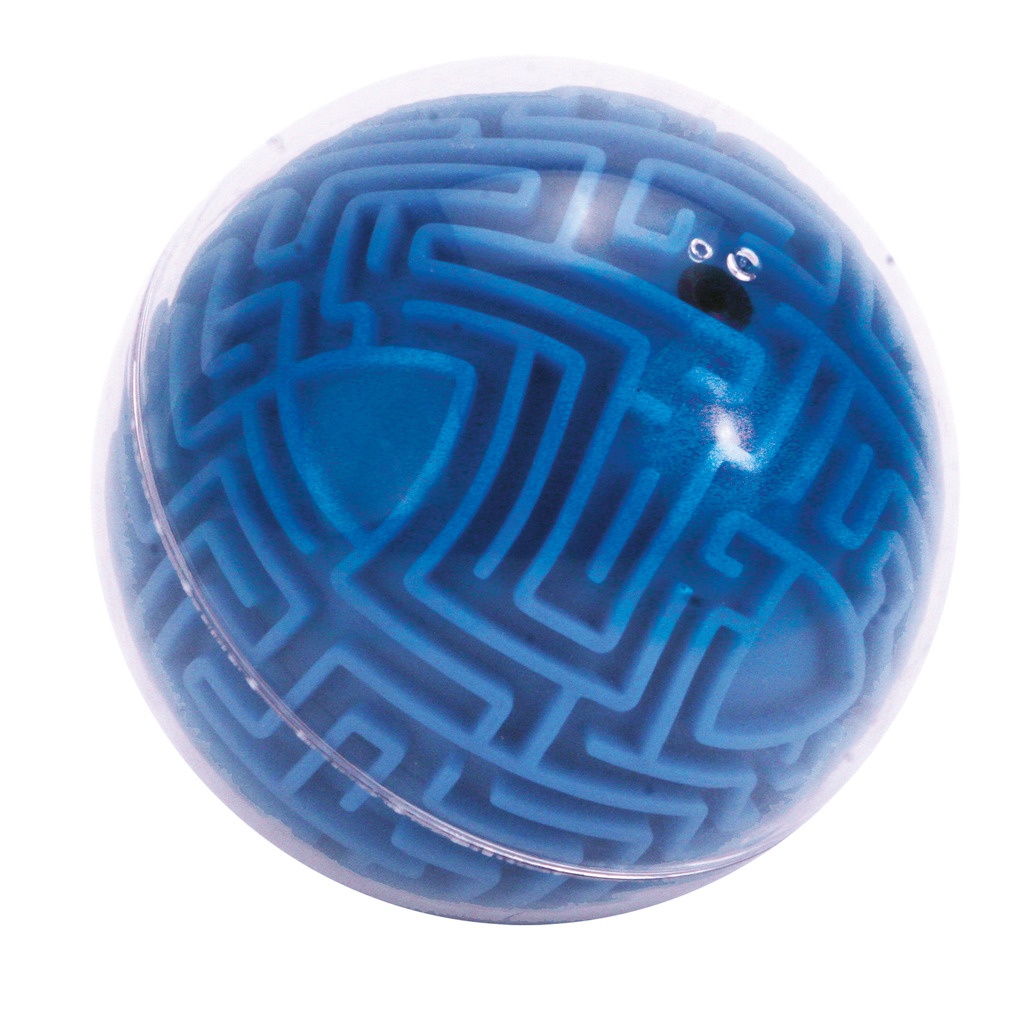
A Maze Ball Labyrint Bal
Brand: Basic
A Maze Ball Labyrint bal. Verkrijgbaar in verschillende uitvoeringen. U kunt niet kiezen, maar ontvangt een willekeurige uitvoering.
Category: Toys & Games > Toys > Ball Pit Accessories